Nottingham Suburban Railway

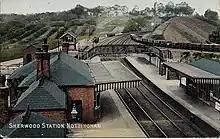
Sherwood railway station

The construction was complete in November 1889. Major General Hutchinson of the Board of Trade inspected the line on 22 November 1889 and was satisfied, and the line opened for ordinary traffic on 2 December 1889. The first train was delayed when the contractor's agent stopped it by standing on the line showing a red flag at Trent Lane Junction; the contractor Edwards claimed he was still in possession of the line, not having been paid fully, although the company had obtained an injunction forbidding this interference. After some discussion the train continued its journey.